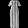
Label: Dress